Dominion Land Survey

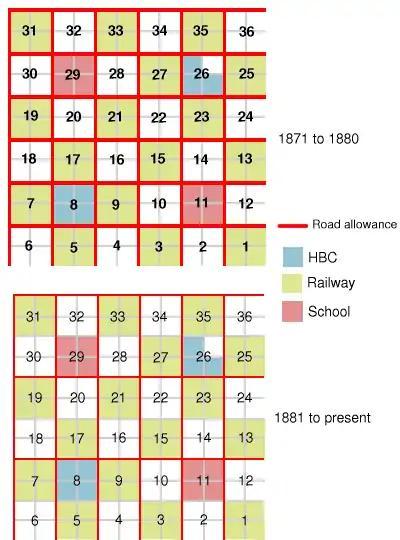
Road allowances and special sections in the Dominion Land Survey.

Between certain sections of a township run "road allowances" (but not all road allowances have an actual road built on them). The road allowances add to the size of the township (they do not cut down the size of the sections): this is the reason base lines are not exactly apart. In townships surveyed from 1871 to 1880 (most of southern Manitoba, part of southeastern Saskatchewan and a small region near Prince Albert, Saskatchewan), there are road allowances of surrounding every section. In townships surveyed from 1881 to the present, road allowances are reduced both in width and in number. They are wide and run north–south between all sections; however, there are only three east–west road allowances in each township, on the north side of sections 7 to 12, 19 to 24 and 31 to 36. This results in a north–south road allowance every mile going west, and an east–west road allowance every two miles going north. This arrangement reduced land allocation for roads, but still provides road-access to every quarter-section. Road allowances are one of the differences between the Canadian DLS and the American Public Land Survey System, which leaves no extra space for roads.